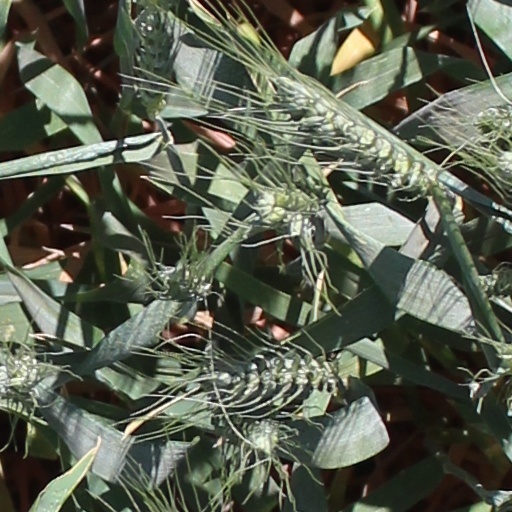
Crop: wheat